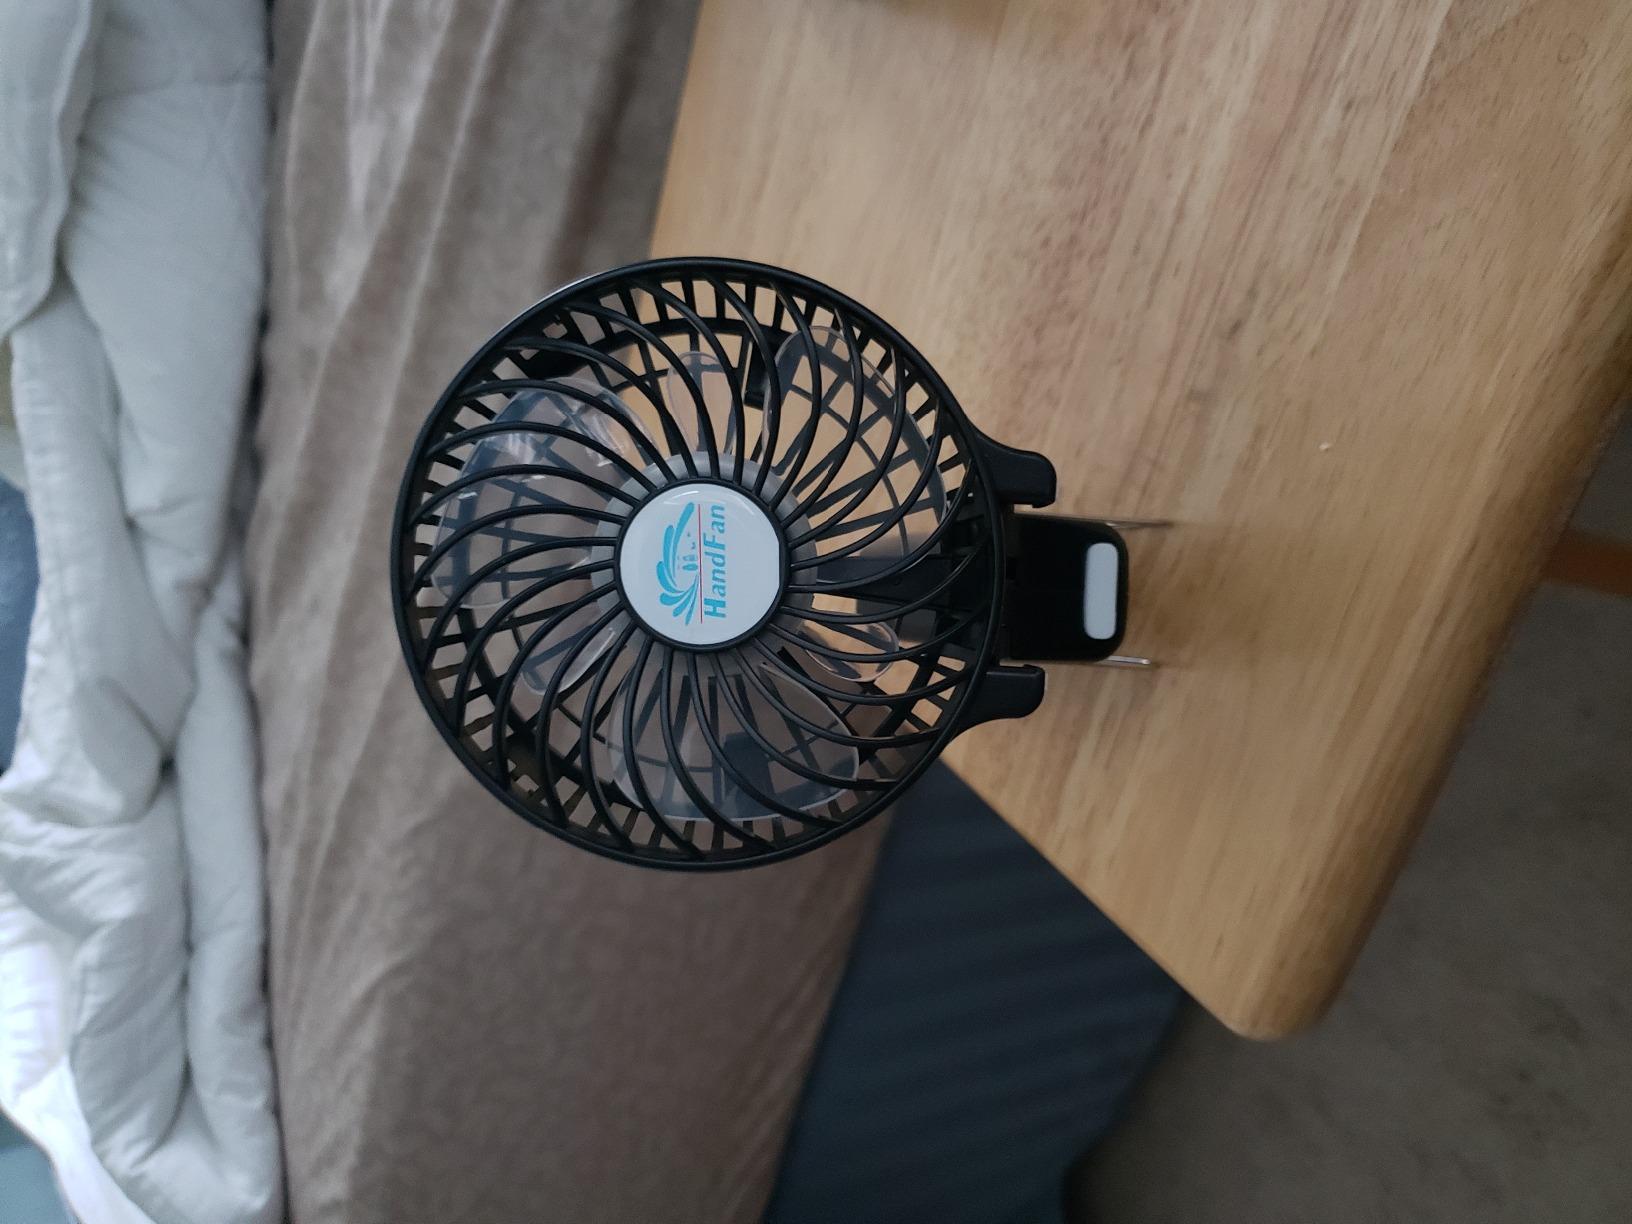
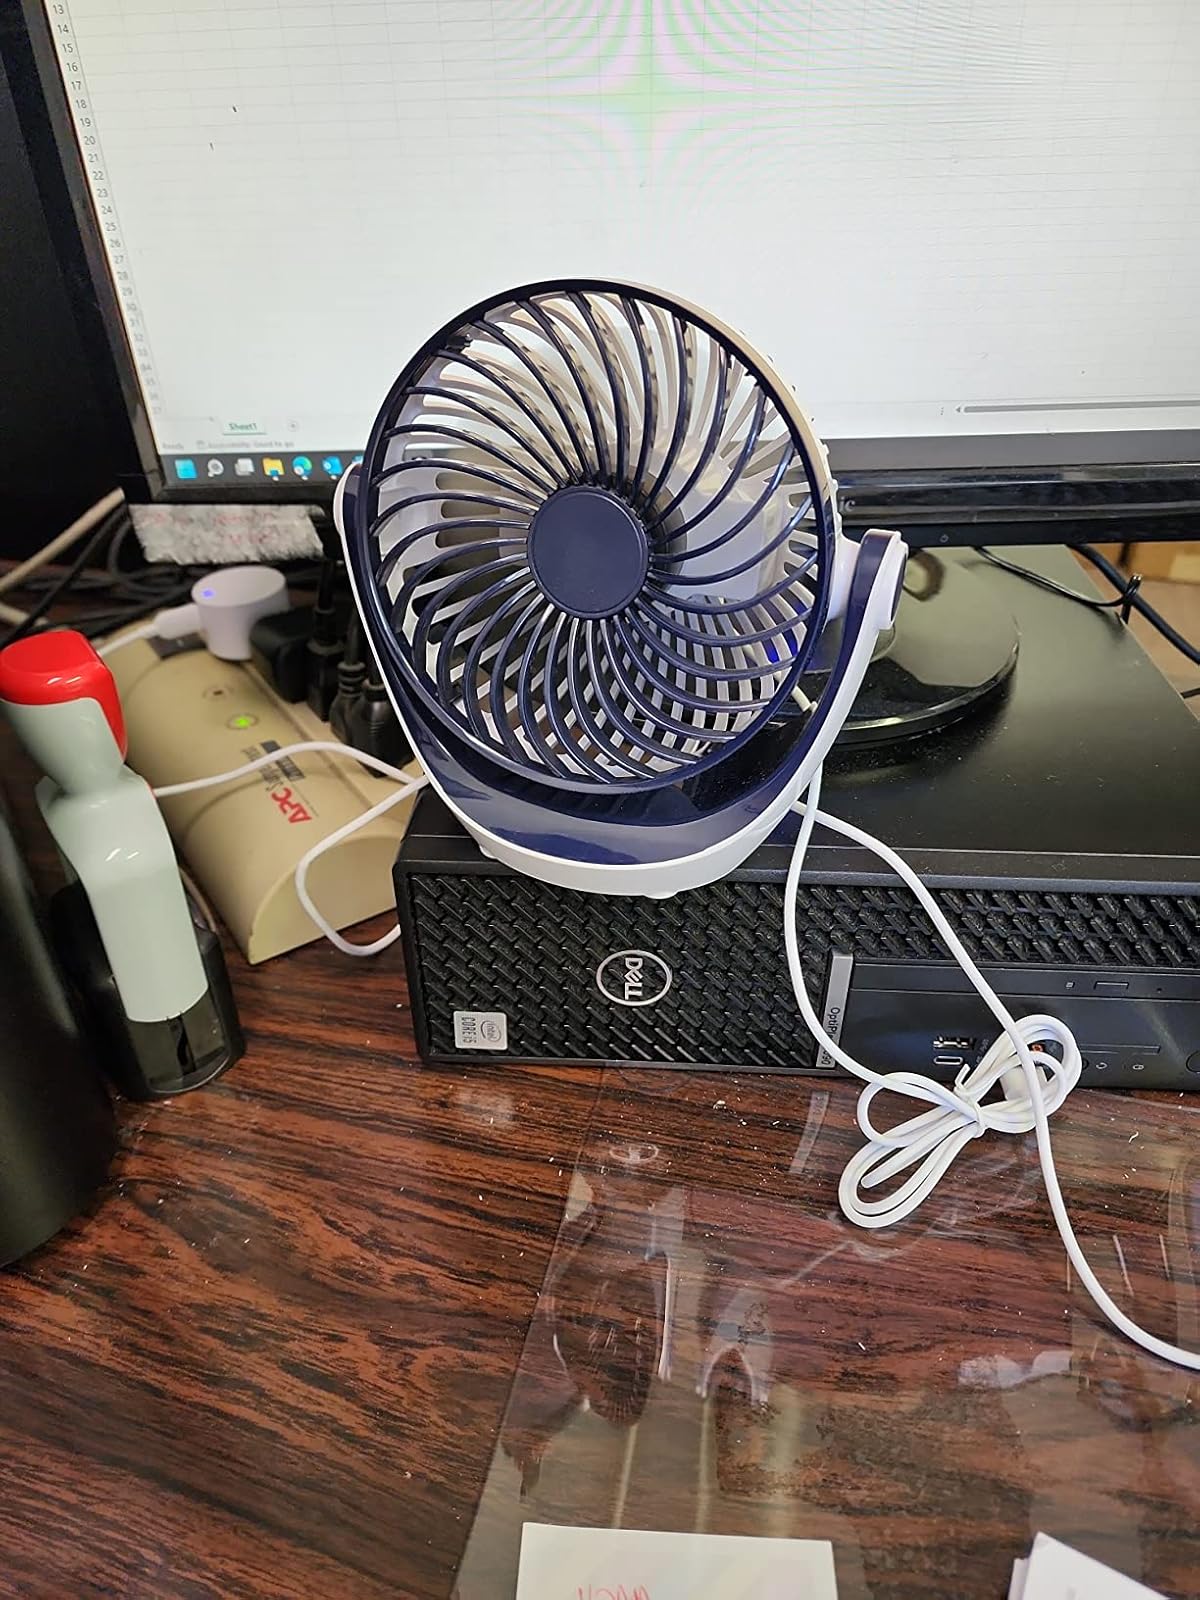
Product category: fan
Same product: no